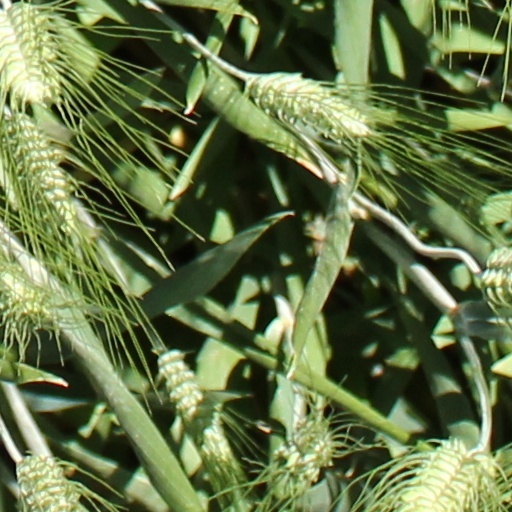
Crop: wheat